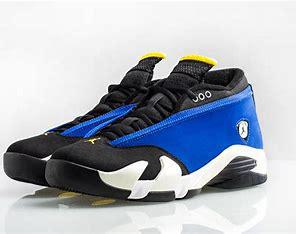
Brand: Jordan
Model: 14 Retro